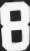
Number: 8